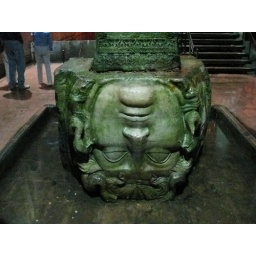
The upside down Medusa at the base of a column in the Basilica Cistern. AGAIN, DO NOT ROTATE.